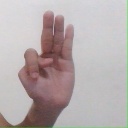
अक्षर: भ